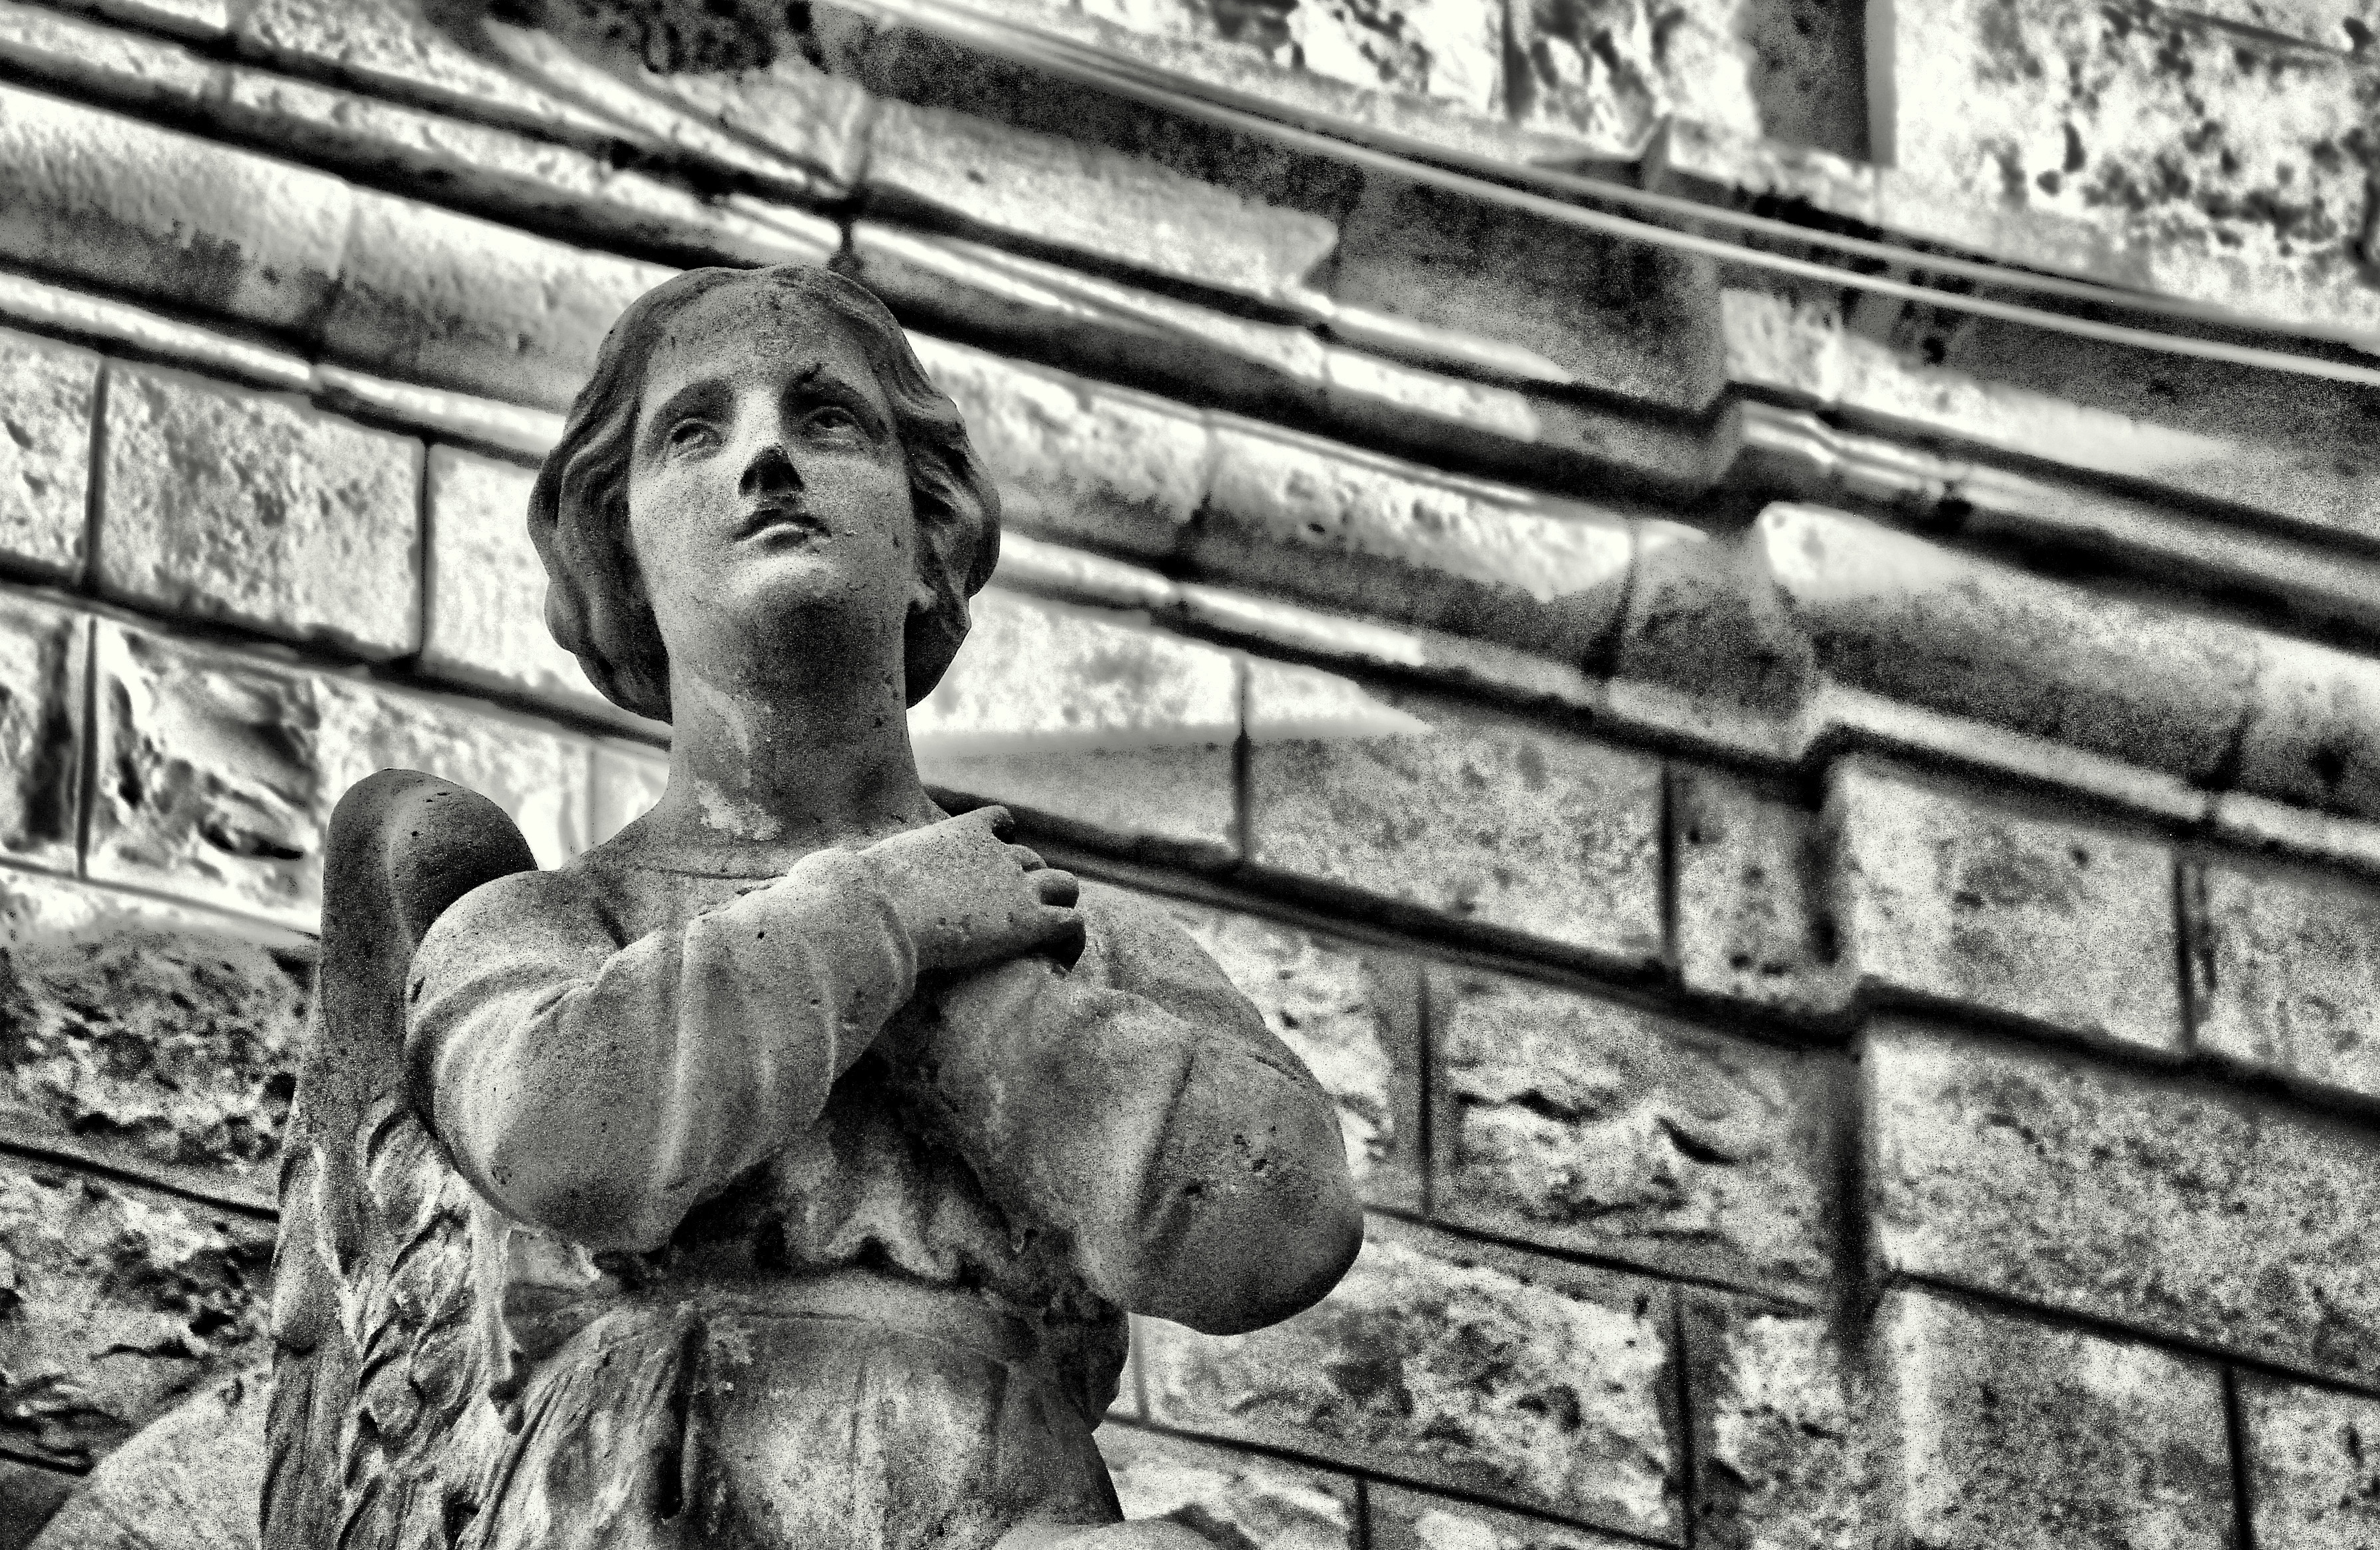
nature, black and white, statue, sculpture, monochrome photography, stone carving, monument, monochrome, temple, ancient history, history, relief, stock photography